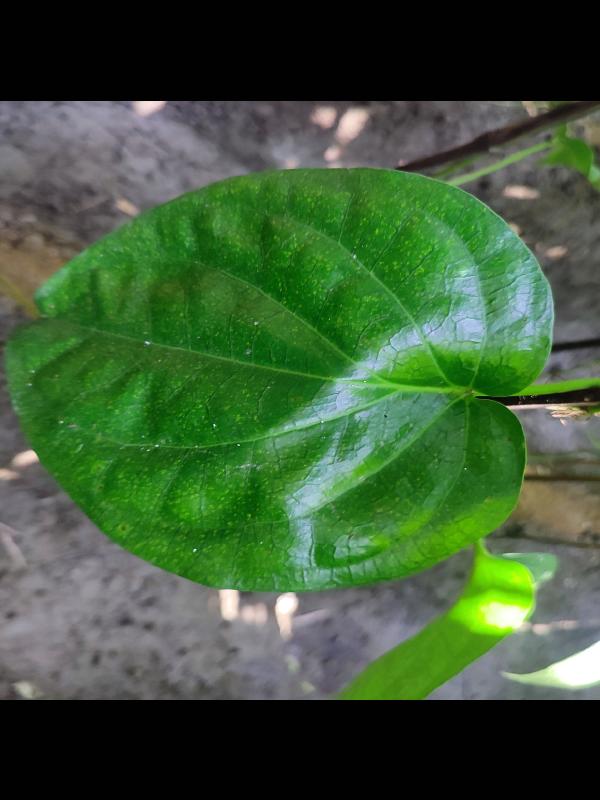
Label: Healthy_Leaf